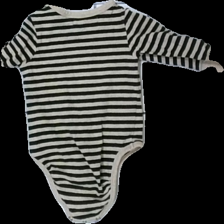
View: back
Type: Top
Category: Children
Brand: Not in the list
Brand text on label: mini market
Colors: Beige, Black
Material: 100% bomull
Pattern: Striped
Cut: C-collar
Size: 68
Season: All
Stains: Minor
Damage: smuts fläck
Damage location: middle right
Price range: <50
Recommended usage: Export
Description: body